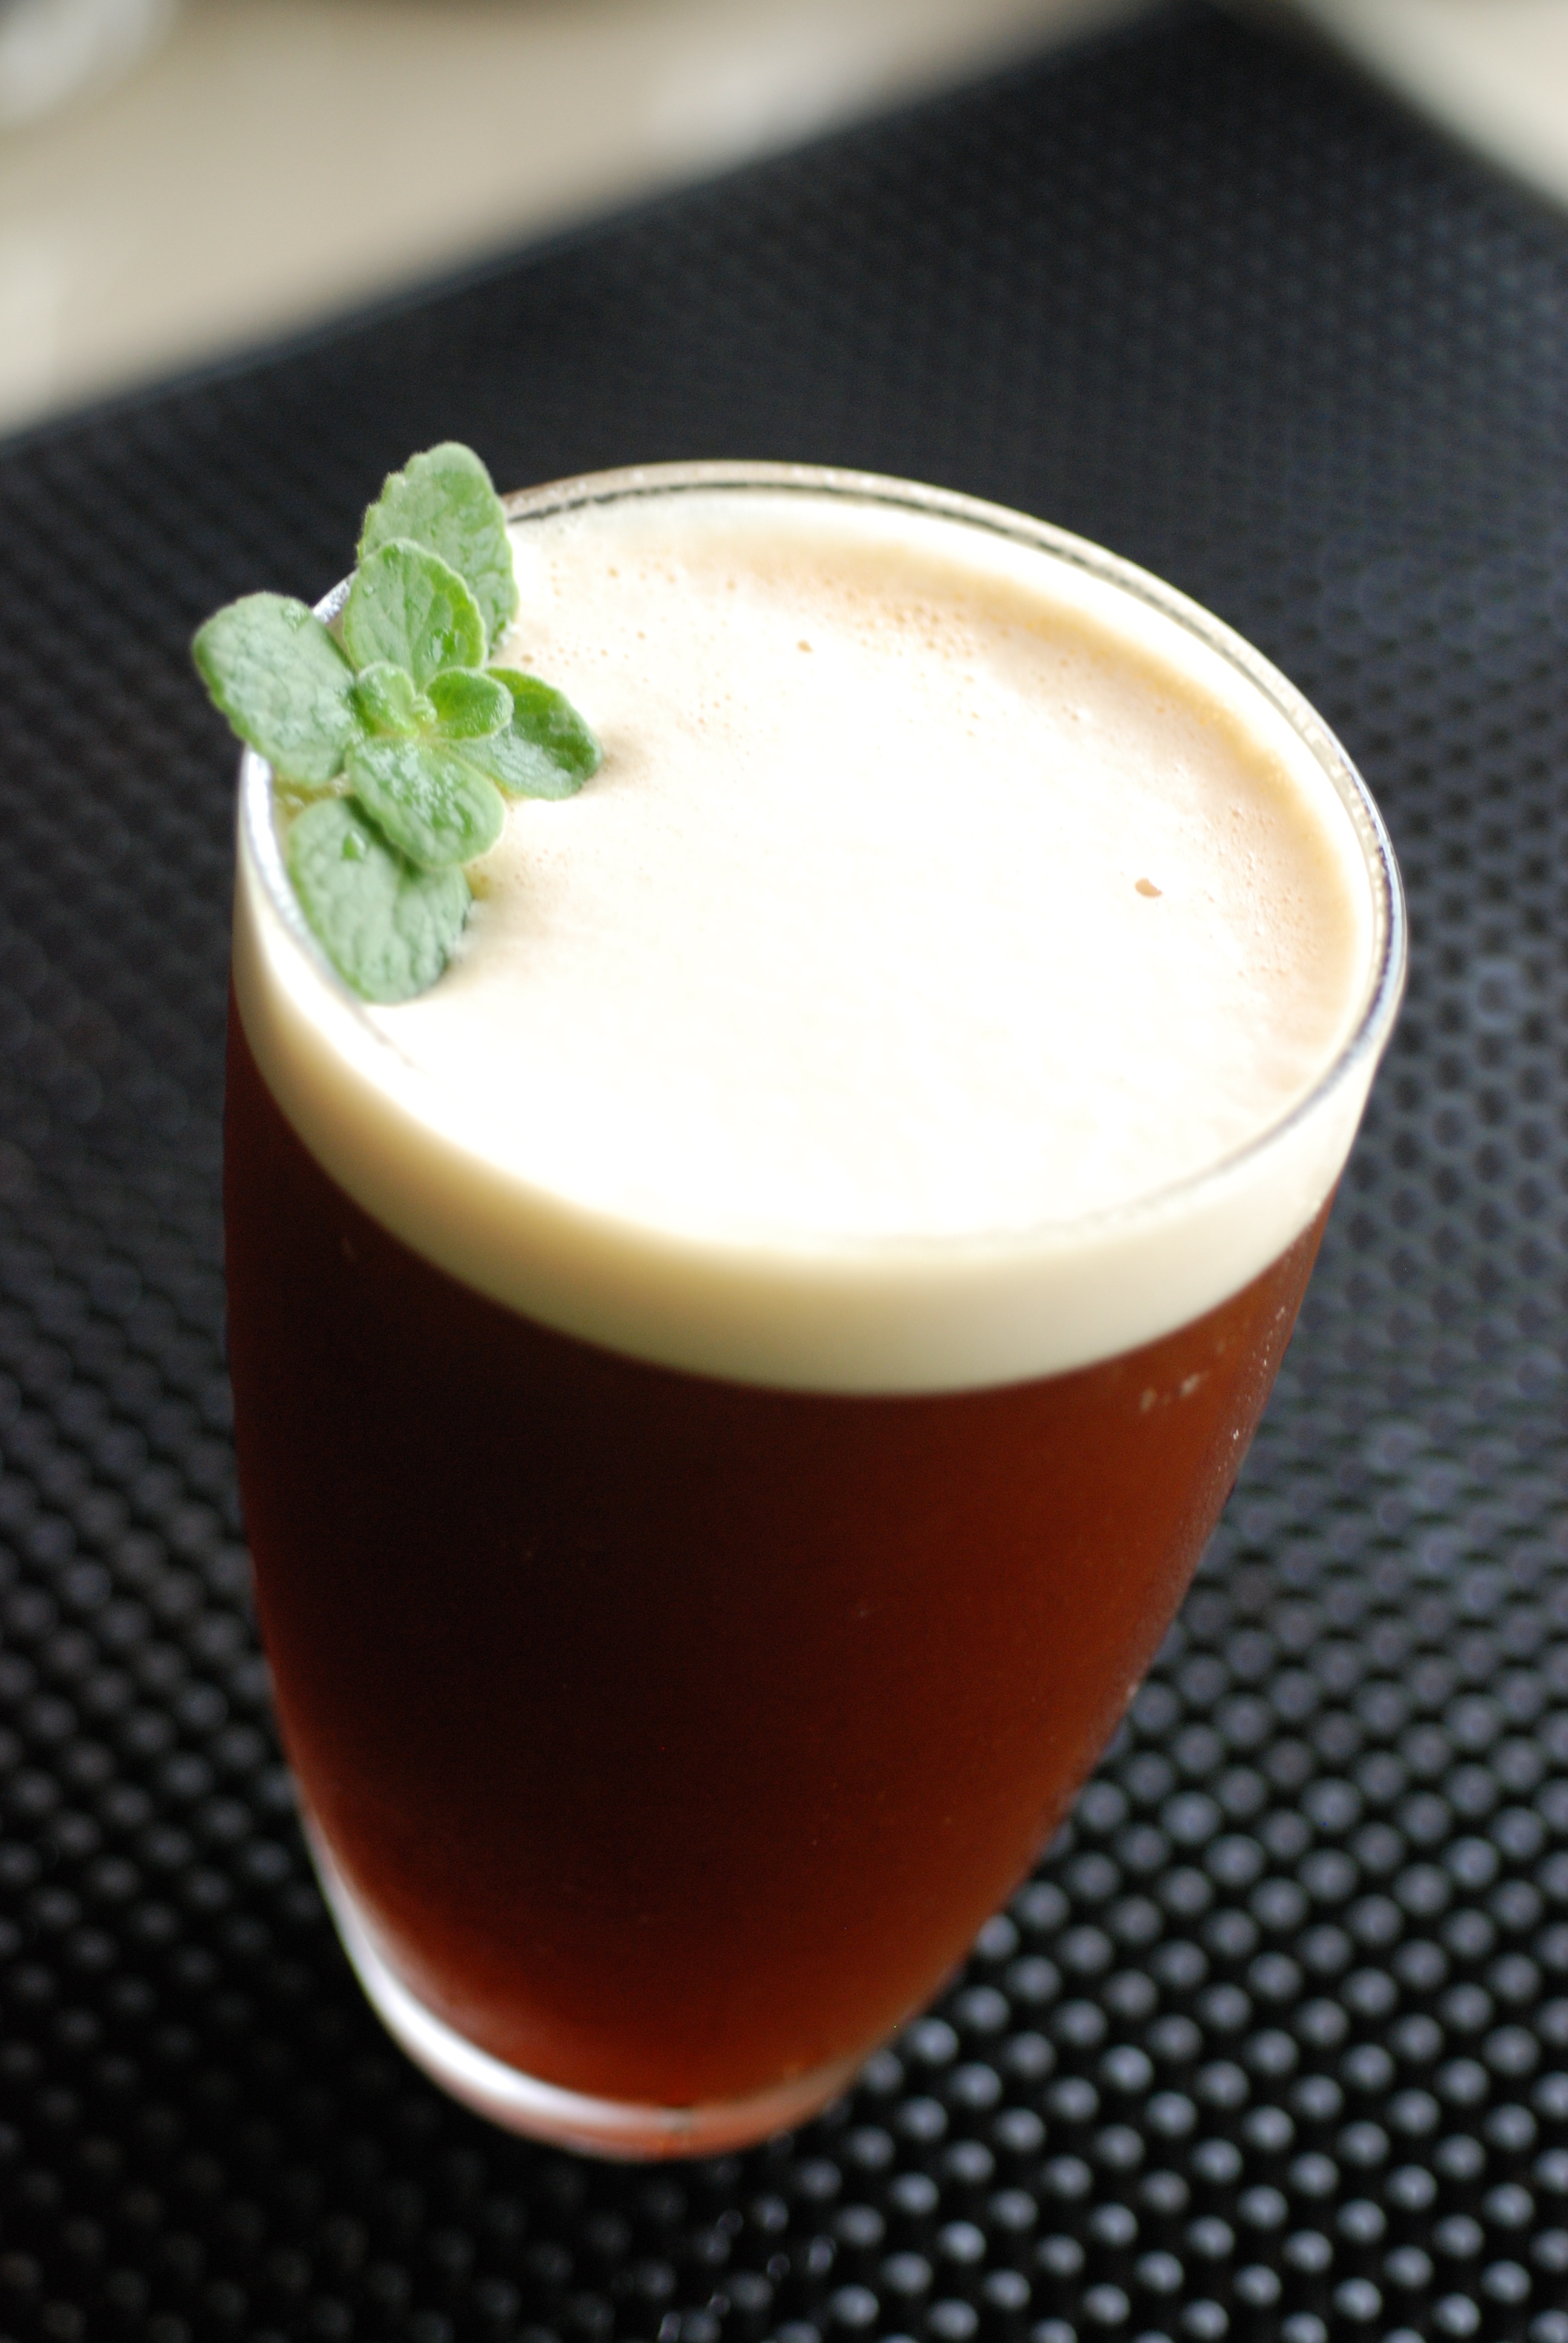
food, produce, drink, cocktail, drinks, alcoholic beverage, creative coffee